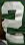
Number: 2